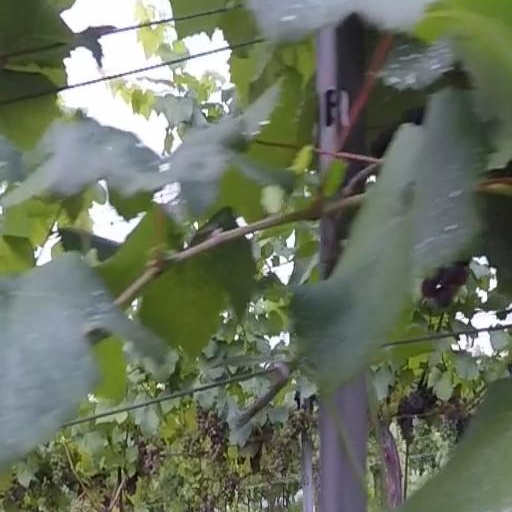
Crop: grape